Mystery Mansion (video game)

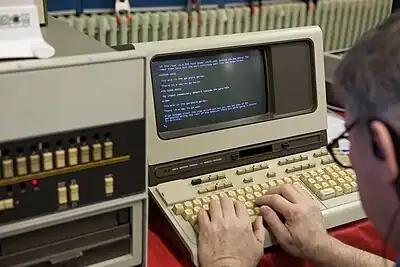
"Mystery Mansion" running on an HP minicomputer

Mystery Mansion is a text adventure written in 1978–1981 by Bill Wolpert while at the Naval Undersea Warfare Center in Keyport, Washington. It originally ran only on the HP HP-1000 minicomputer on the RTE (Real Time Executive) operating system, but was later ported by persons unknown to run under MPE (Multiprocessing Executive) on the HP-3000. Although the development dates make it contemporaneous with other seminal interactive fiction games such as "Adventure" and "Dungeon" (which went on to become the "Zork" series from Infocom), it remains relatively unknown due to the specialized computers and operating systems on which it ran.